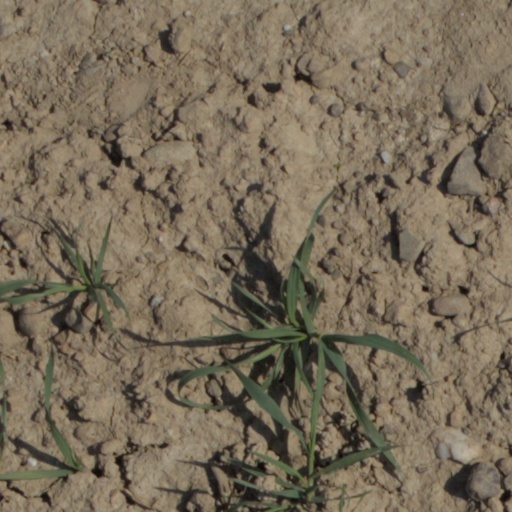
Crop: wheat